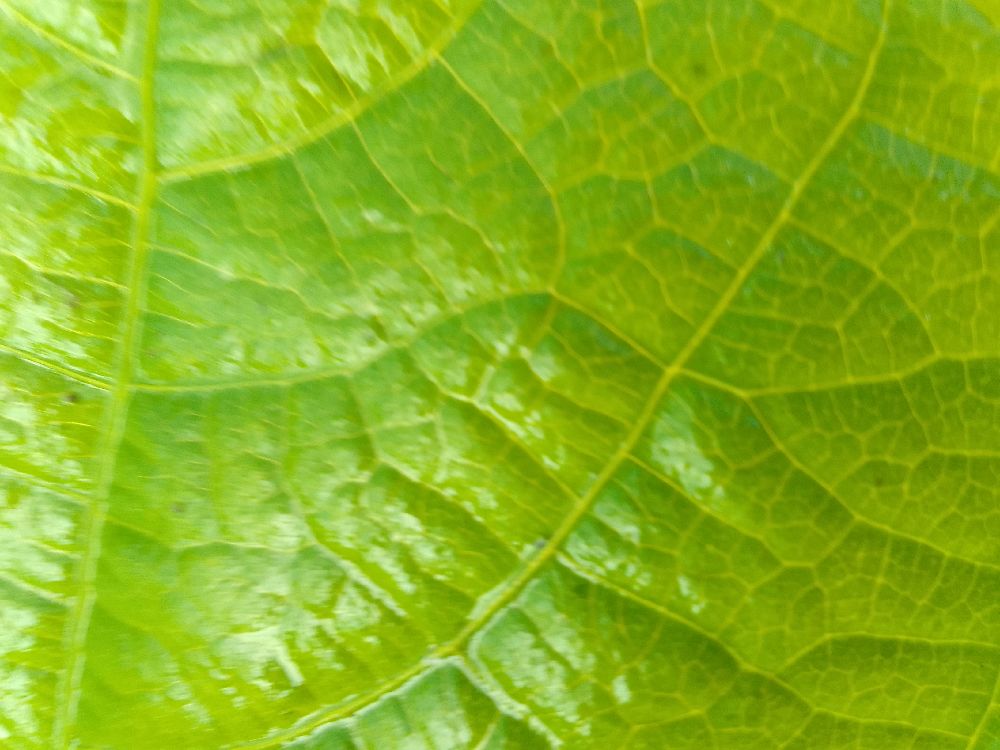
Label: healthy